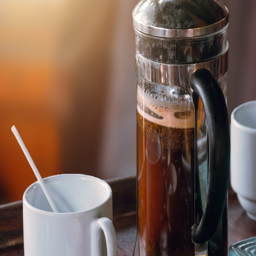
the truth about coffee and cholesterol